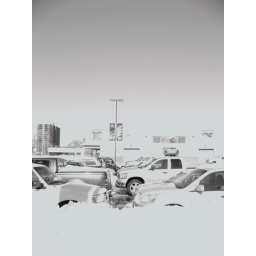
Snowed out car duel in Royal Oak , behid the farmers market